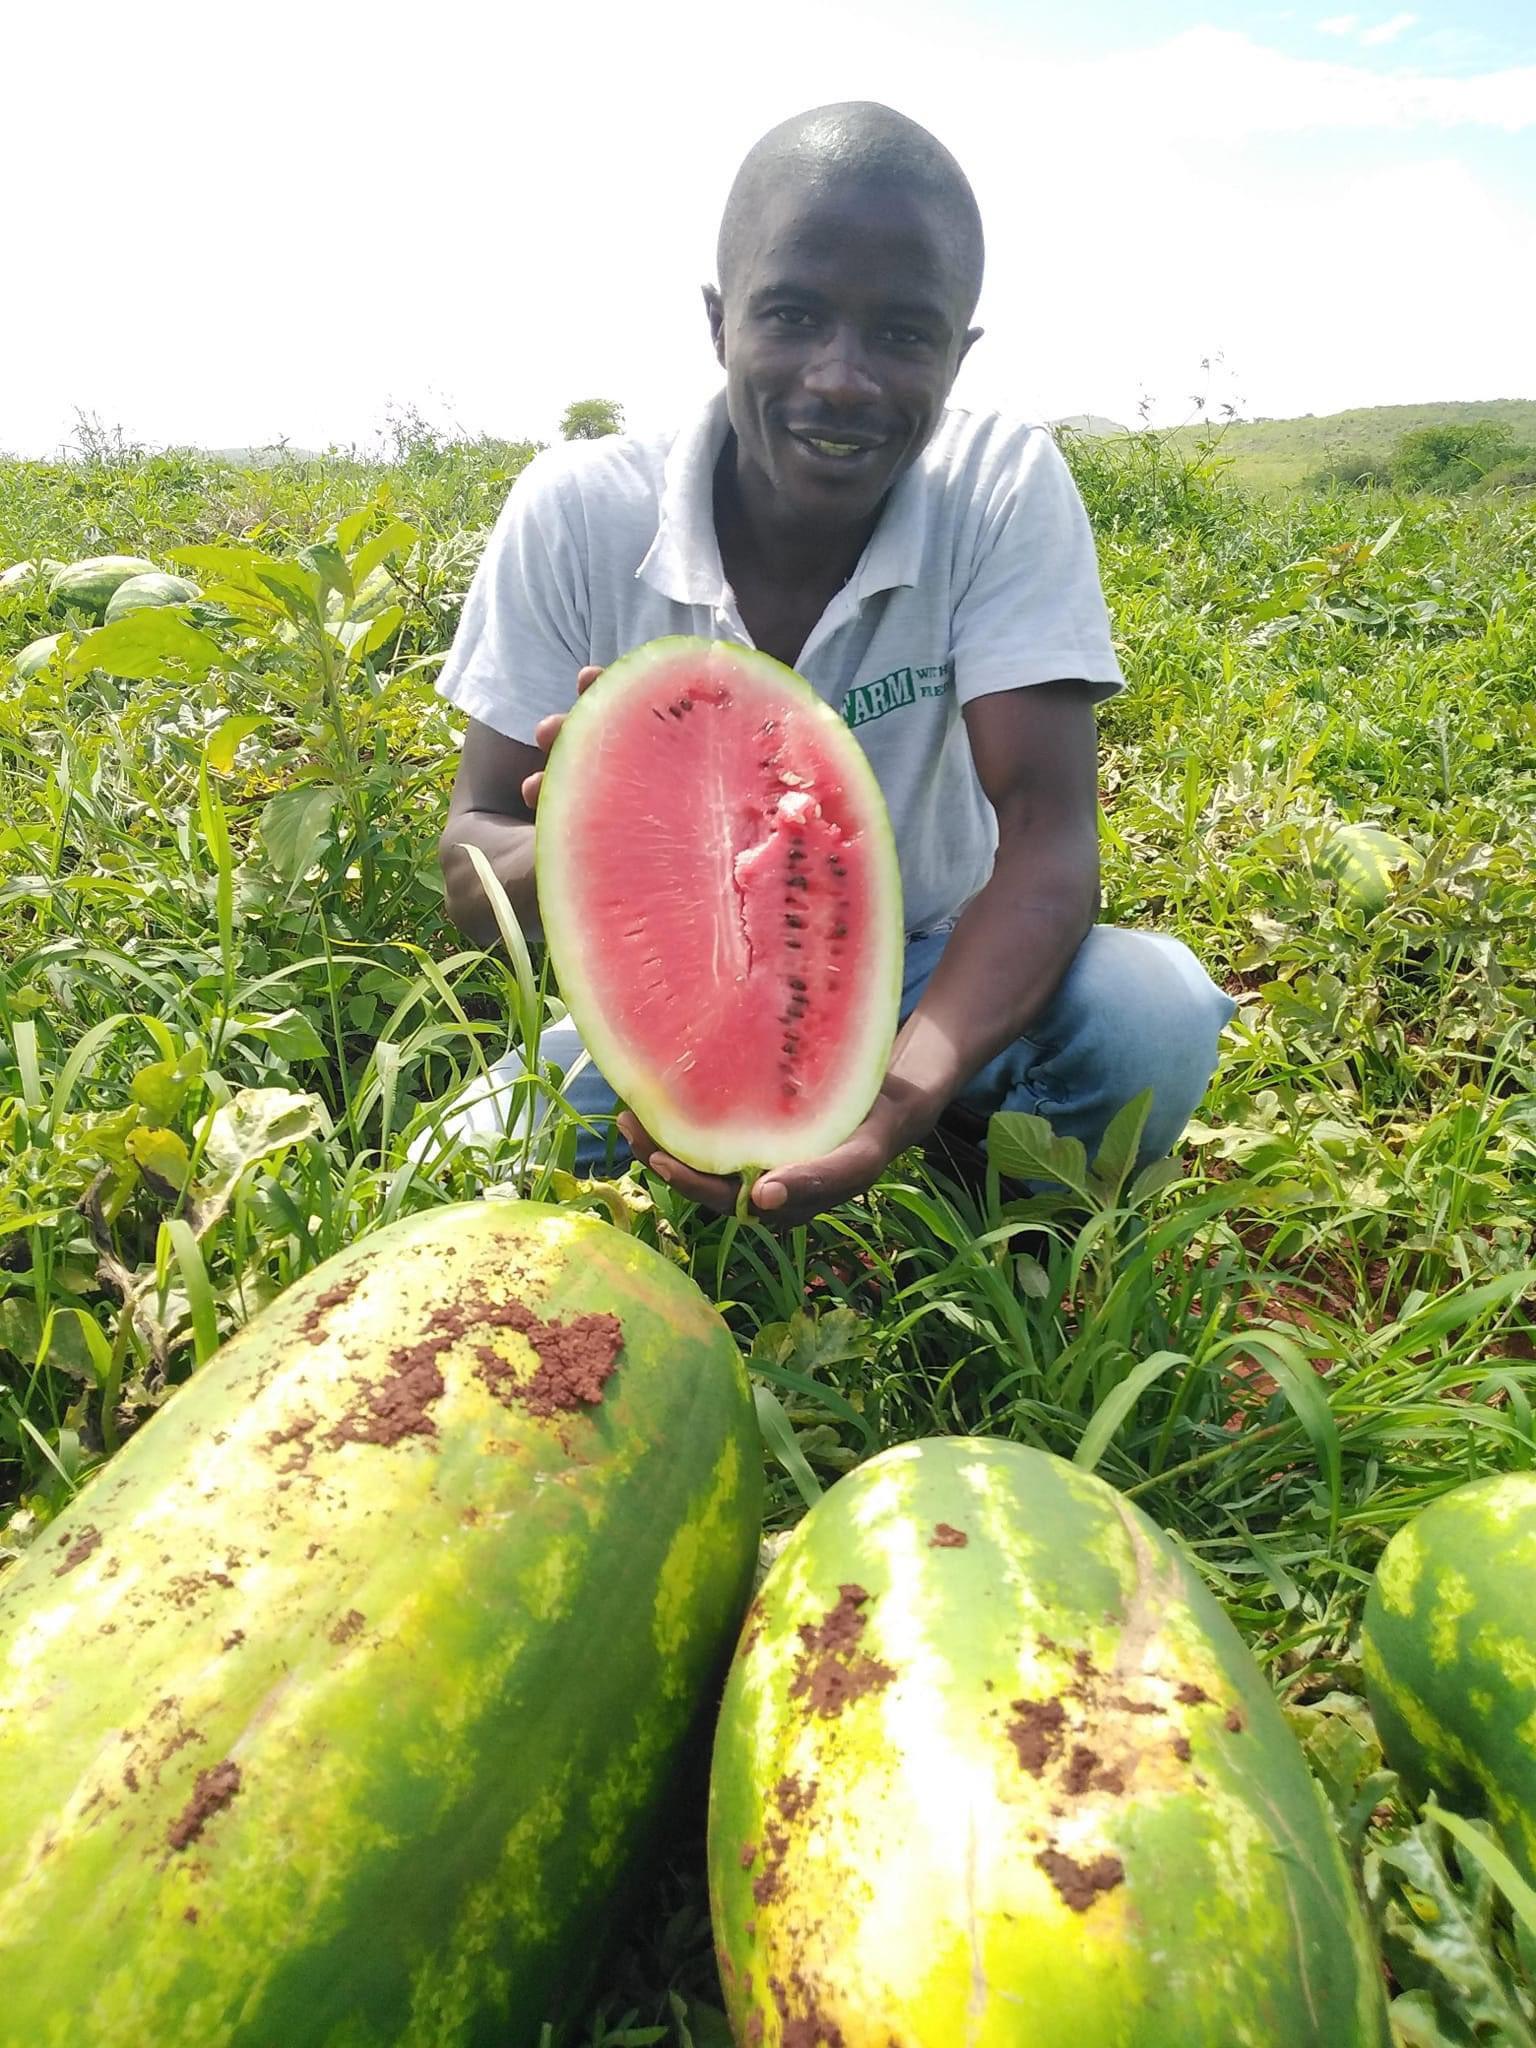
Zao la matikiti iliyostawi na kunawiri katika shamba ambapo zao lipo tayari kwa ajili ya biashara ikiwa mkulima anafurahia matunda ya kazi aliyoifanya ambayo punde itakwenda kumwingiza kipato.